Douglas Chandor

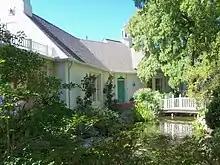
Chandor Gardens in Weatherford, Texas, the house looking NW across koi pond, 2010

In 1920, Chandor married Pamela Dorothy May Trelawny (1896–1971). They had a daughter, Jill Evelyn Trelawny Chandor (1921–1961), who married Lt-Col. Stanley Dexter Peirce (1910–1976), and divorced in 1932. In 1934, he married Ina Kuteman Hill (1890–1978) of Weatherford, Texas.